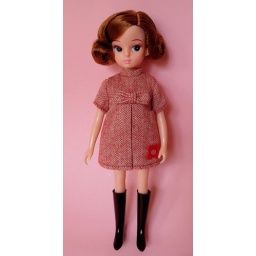
Love this red &amp;amp; white herringbone dress by PB Factory.